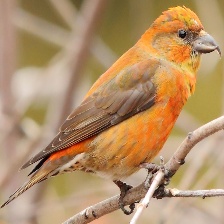
Species: RED CROSSBILL
Scientific name: LOXIA CURVIROSTRA